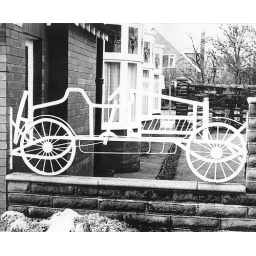
fence in the shape of old racing car on a house on the ormskirk road,lancashire